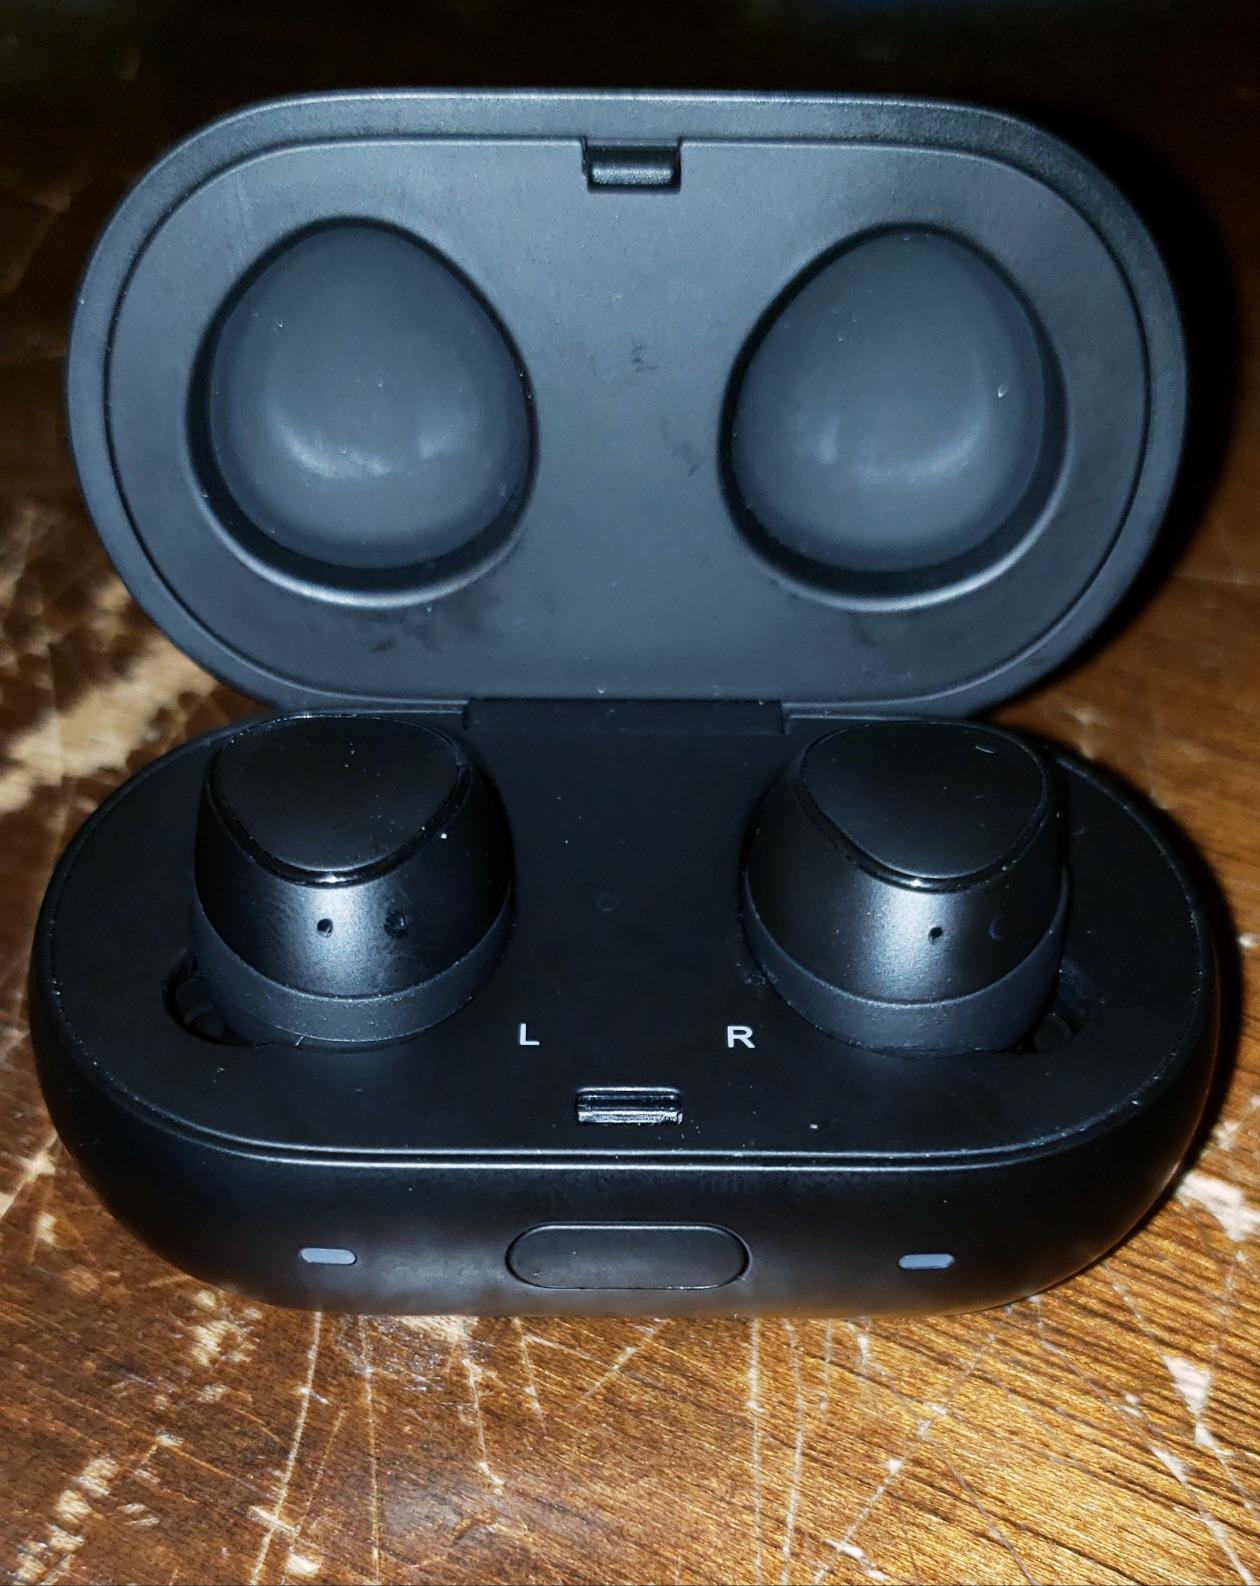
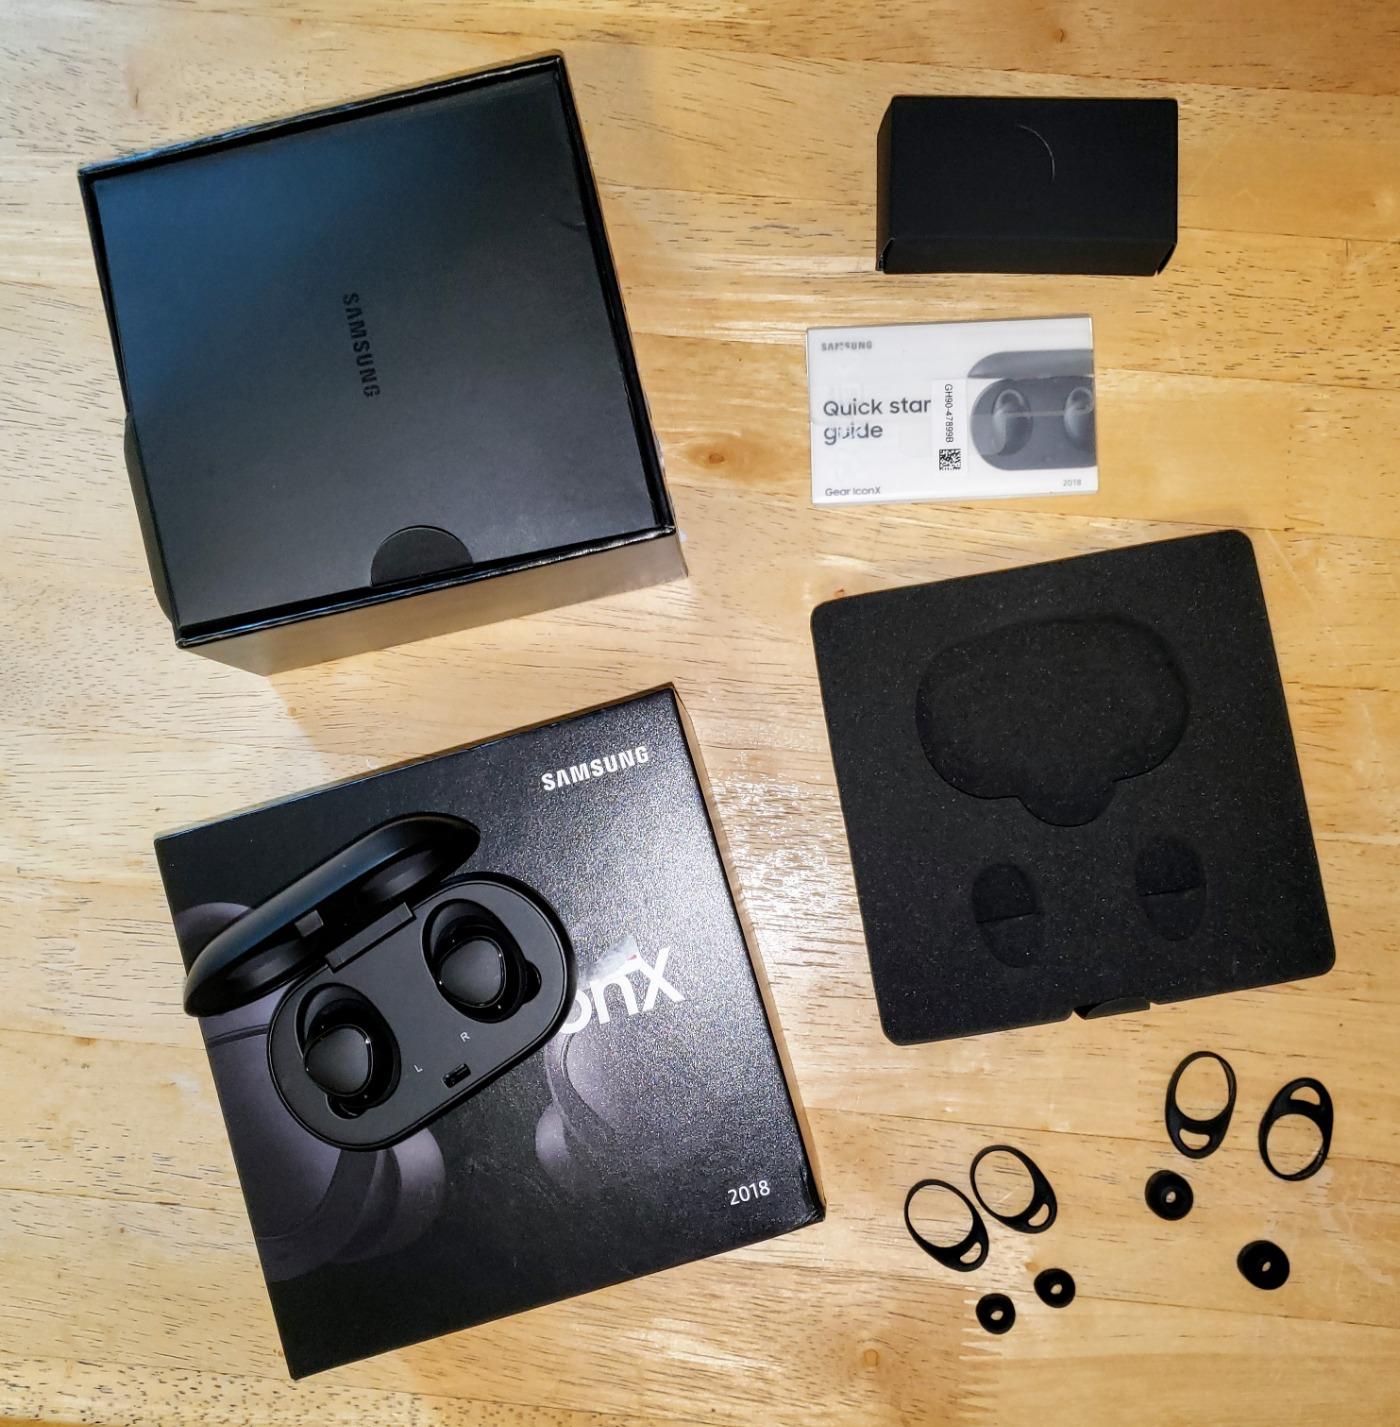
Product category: earbuds
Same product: yes